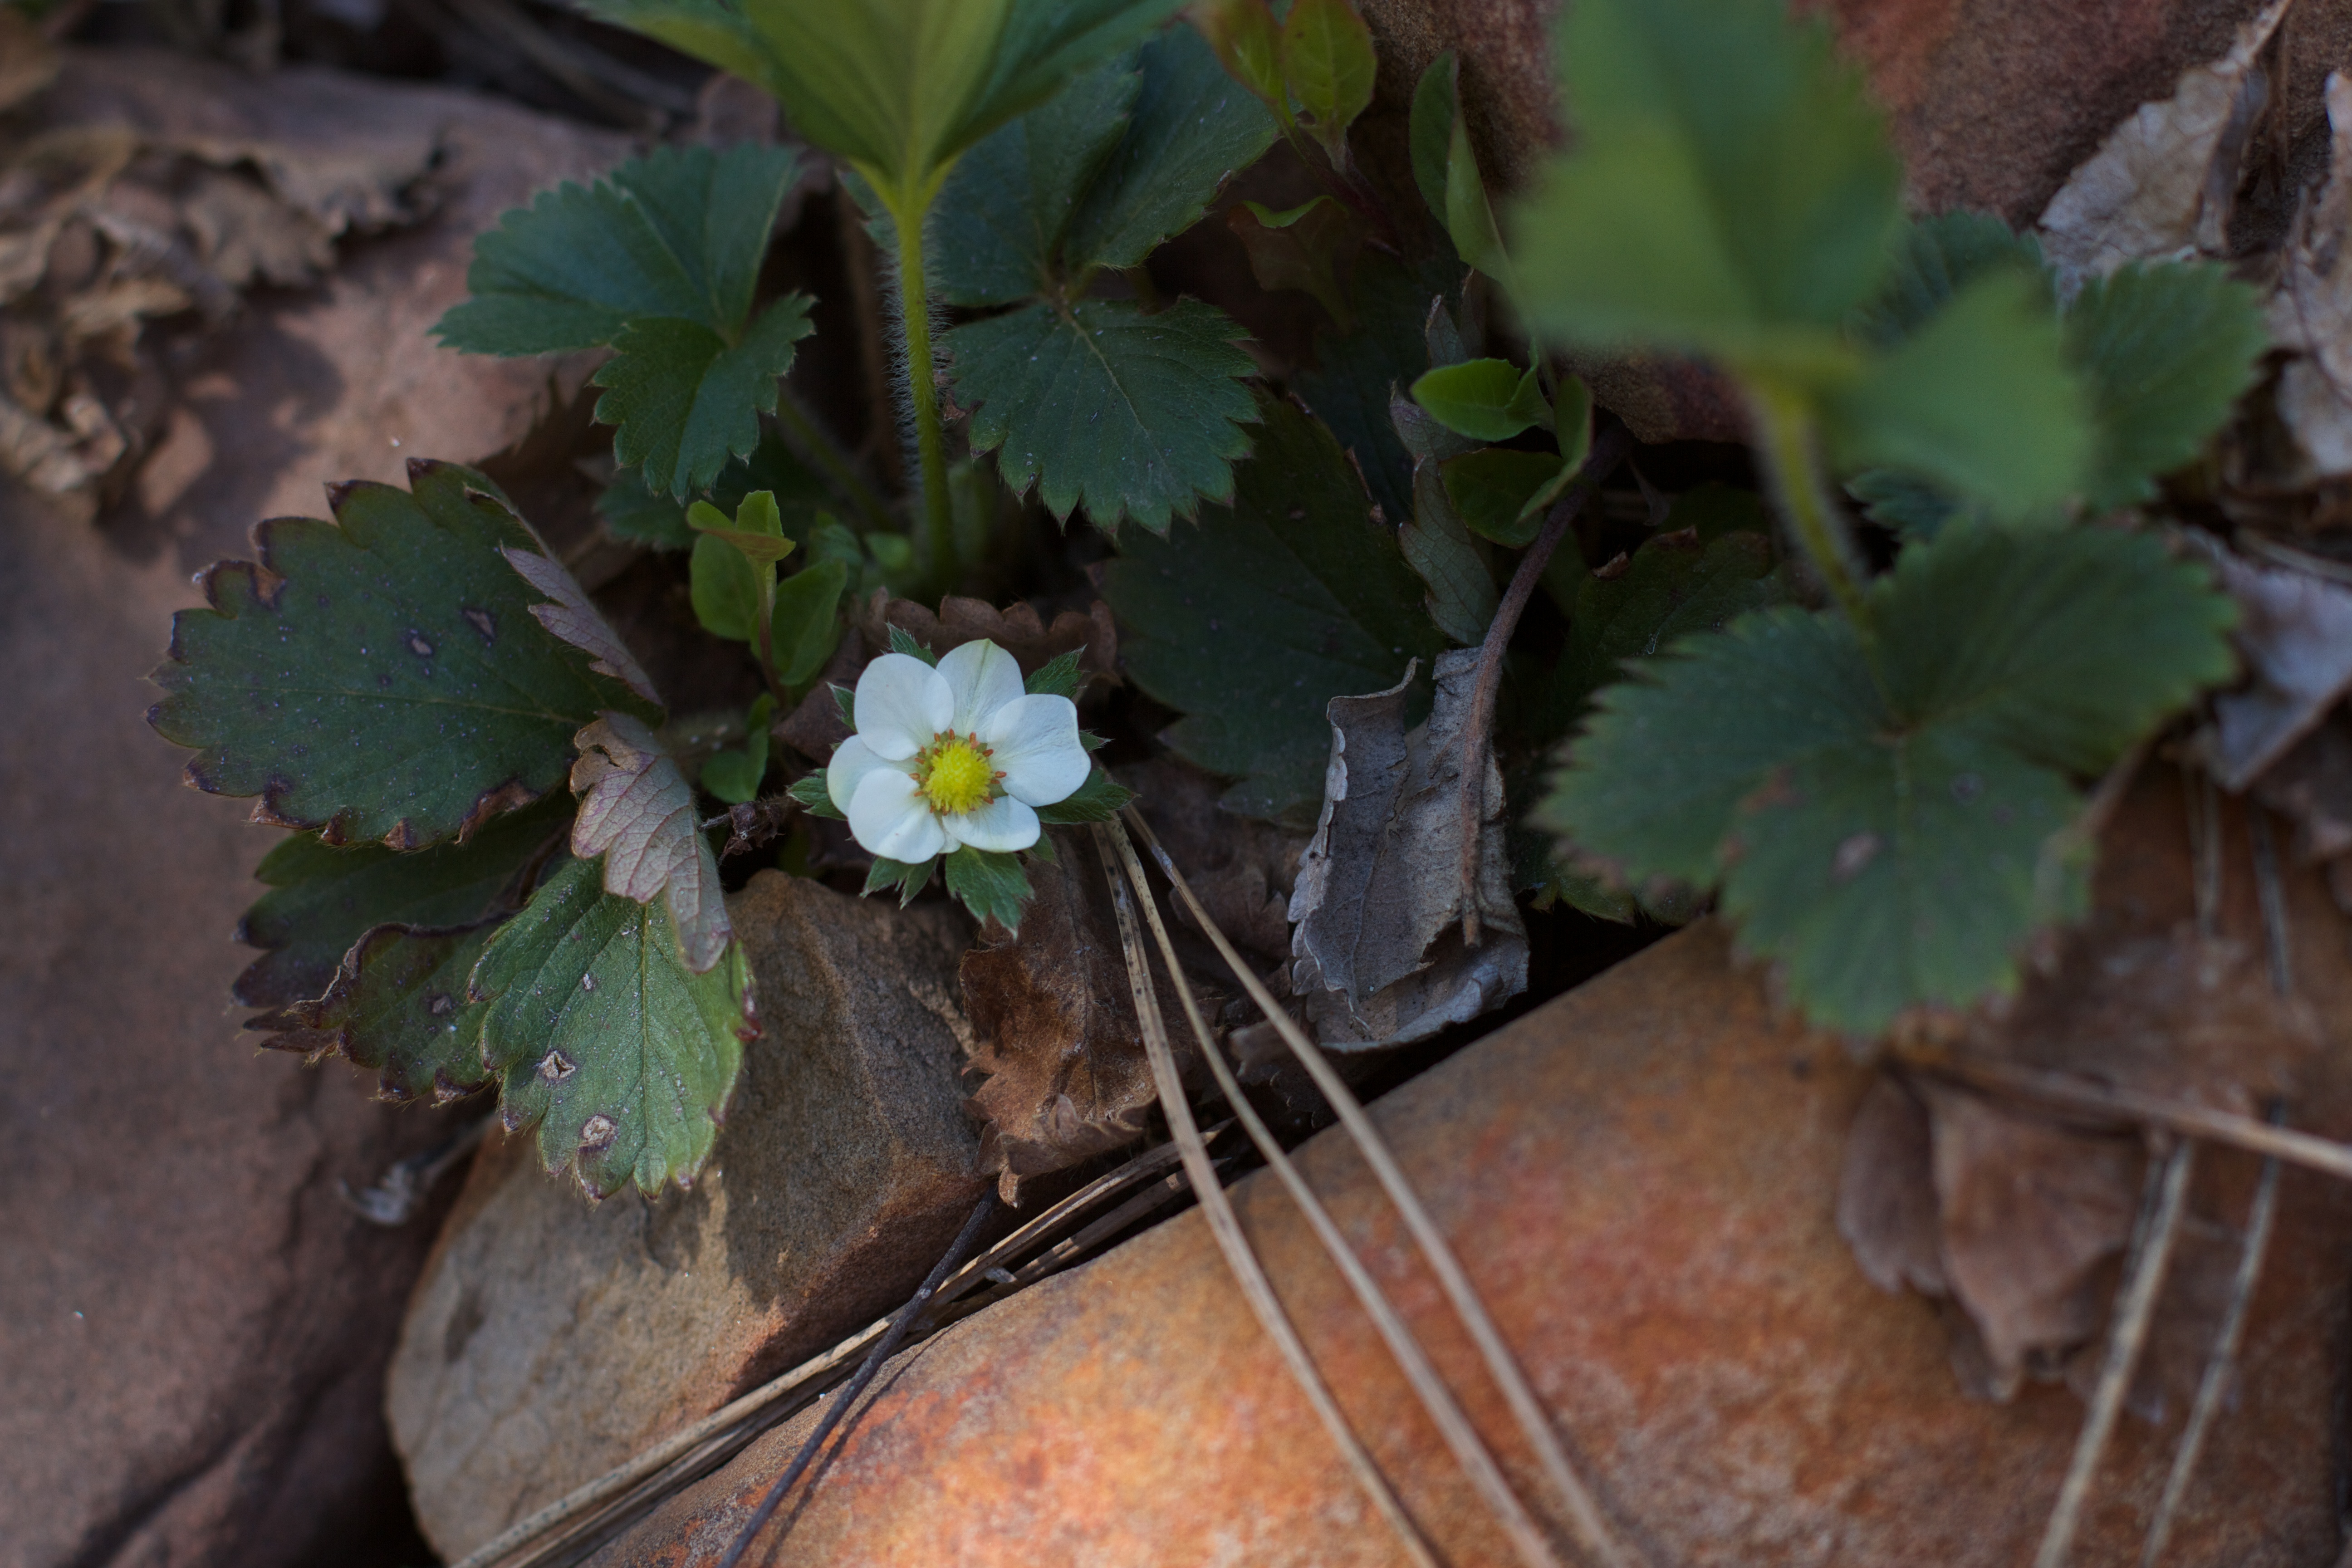
plant, leaf, flower, botany, flora, flowering plant, land plant